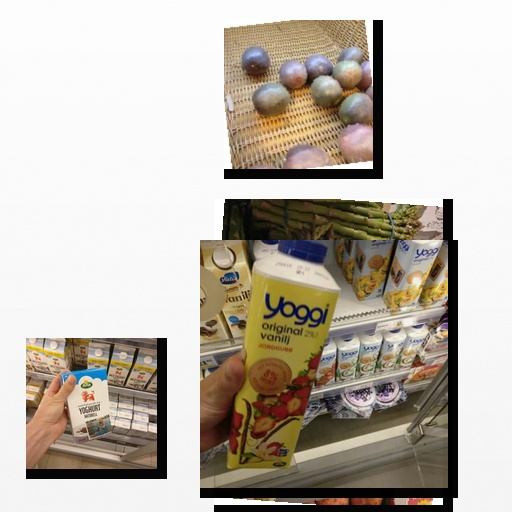
Food items: passion_fruit, natural_yogurt, asparagus, strawberry_yoghurt